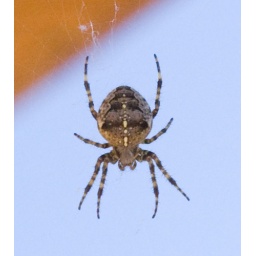
This nice little spider chose its hunting ground beneath the roof of our summer house